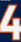
Number: 4